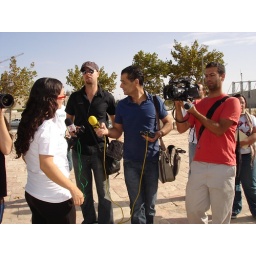
The demonstration against segregated buses that took place near the Supreme Court building in Jerusalem on October 27, 2009